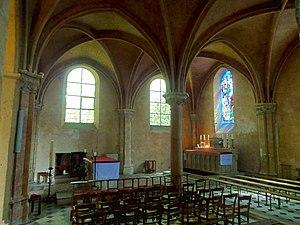
Intérieur de l'église - voir titre.
L'église Saint-Aubin est une église catholique paroissiale située à Limay, dans les Yvelines, en France. Elle remonte, dans ses parties les plus anciennes, aux années 1140. Ce sont la base du clocher et l'ancien chœur de style roman tardif, qui faisaient suite à une nef unique de la même époque démolie vers la fin du XVIIᵉ siècle. Le reste de l'église actuelle fut édifié à partir de 1230 environ au nord de l'église romane, dans le style gothique. Il s'agit d'un chœur-halle carré, au chevet plat, et d'une double nef, le tout voûté d'ogives et à un seul niveau d'élévation. Les deux premières travées de la double nef furent reconstruites après la guerre de Cent Ans, y compris le portail, dans le style flamboyant. La flèche en pierre du clocher datait de la même époque que le chœur gothique, mais a été entièrement rebâtie au début du XXᵉ siècle.